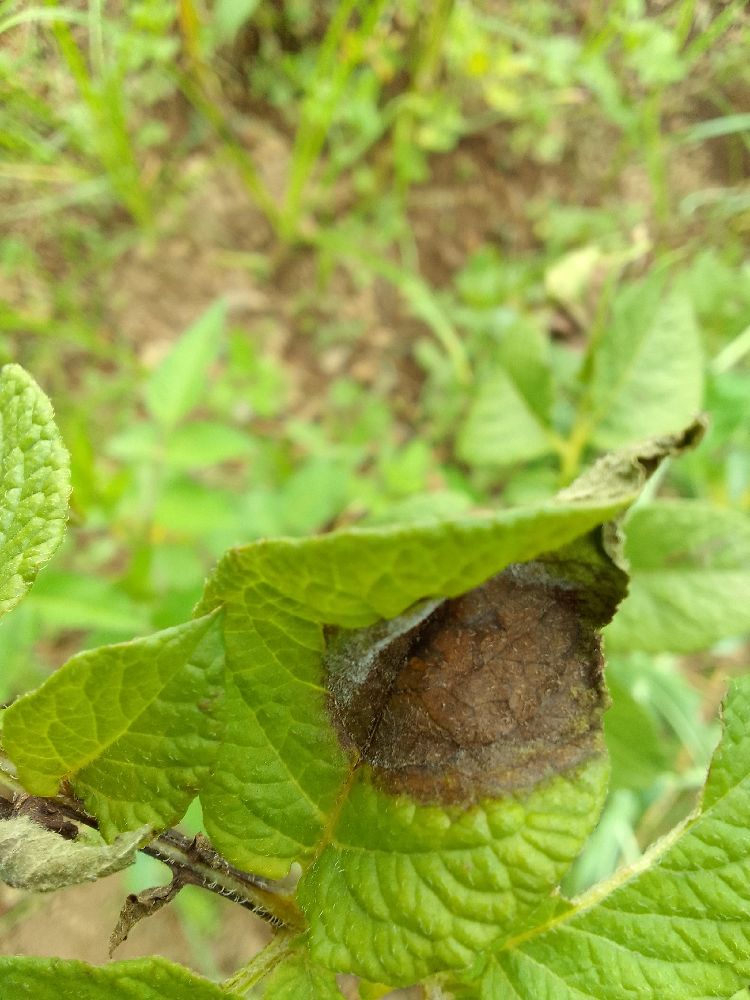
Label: Late blight